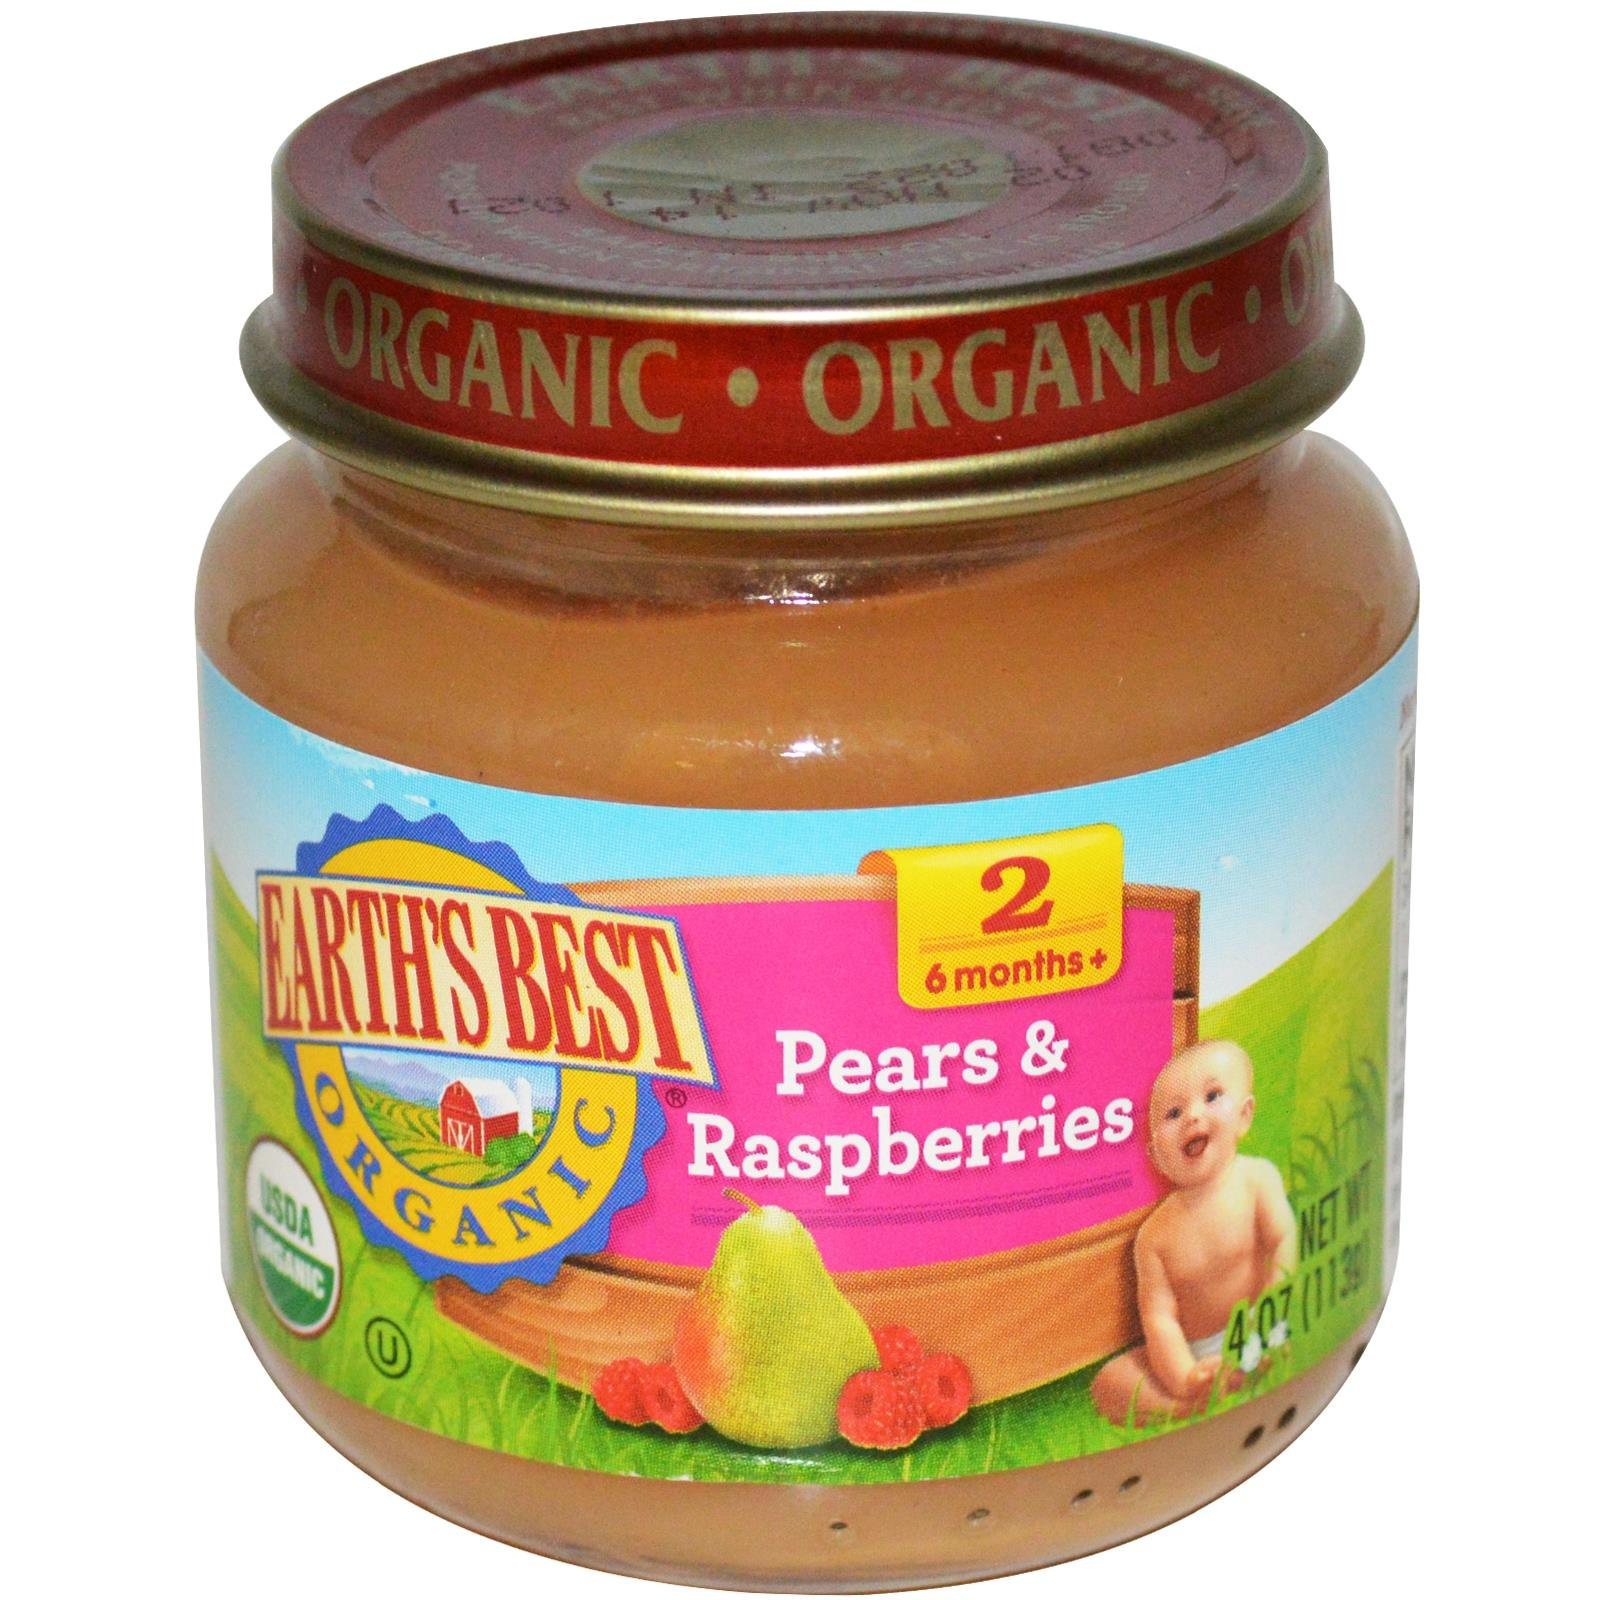
Item Name: Earth's Best Organic Baby Food Pears and Raspberries, 4 Oz Jar
Bullet Point 1: One 4 oz. jar of Earth's Best Organic Stage 2 Pears and Raspberries Baby Food
Bullet Point 2: For babies 6 months and older
Bullet Point 3: Packaged in BPA-free resealable jars
Bullet Point 4: No artificial flavors, colors or preservatives
Bullet Point 5: USDA-Certified Organic and made with non-GMO ingredients
Value: 4.0
Unit: Ounce

Price: 2.09